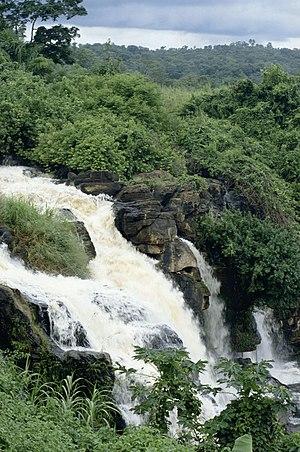
Les Chutes de Boali sur la rivière Mbali. Saut de 50m sur 250m de largeur - République Centrafricaine - Juillet/Août 1993
Boali est une localité de République centrafricaine, chef-lieu de l'une des six sous-préfectures de la préfecture d'Ombella-M'Poko. Elle est située à 95 km au nord-ouest de Bangui par la route nationale 1.
La Mbali est une rivière de République centrafricaine, affluent de la rivière Pama, donc un sous-affluent de l’Oubangui.